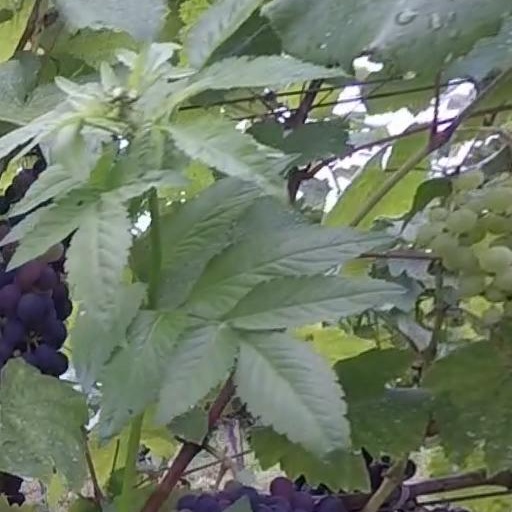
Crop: grape